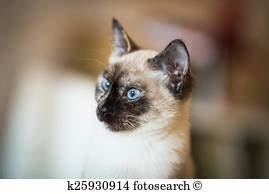
Label: cat